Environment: real
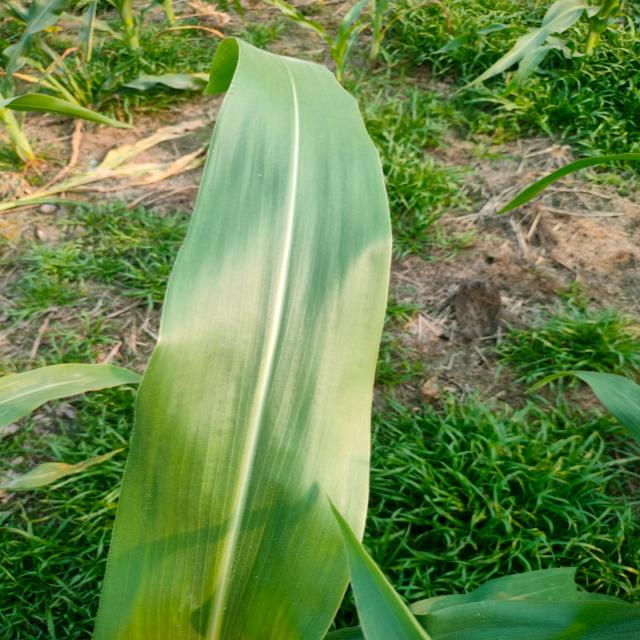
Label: healthy